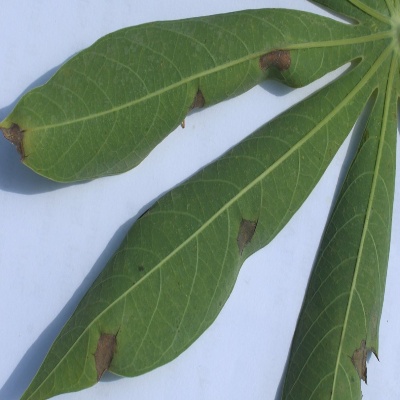
Crop: Cassava
Condition: bacterial blight